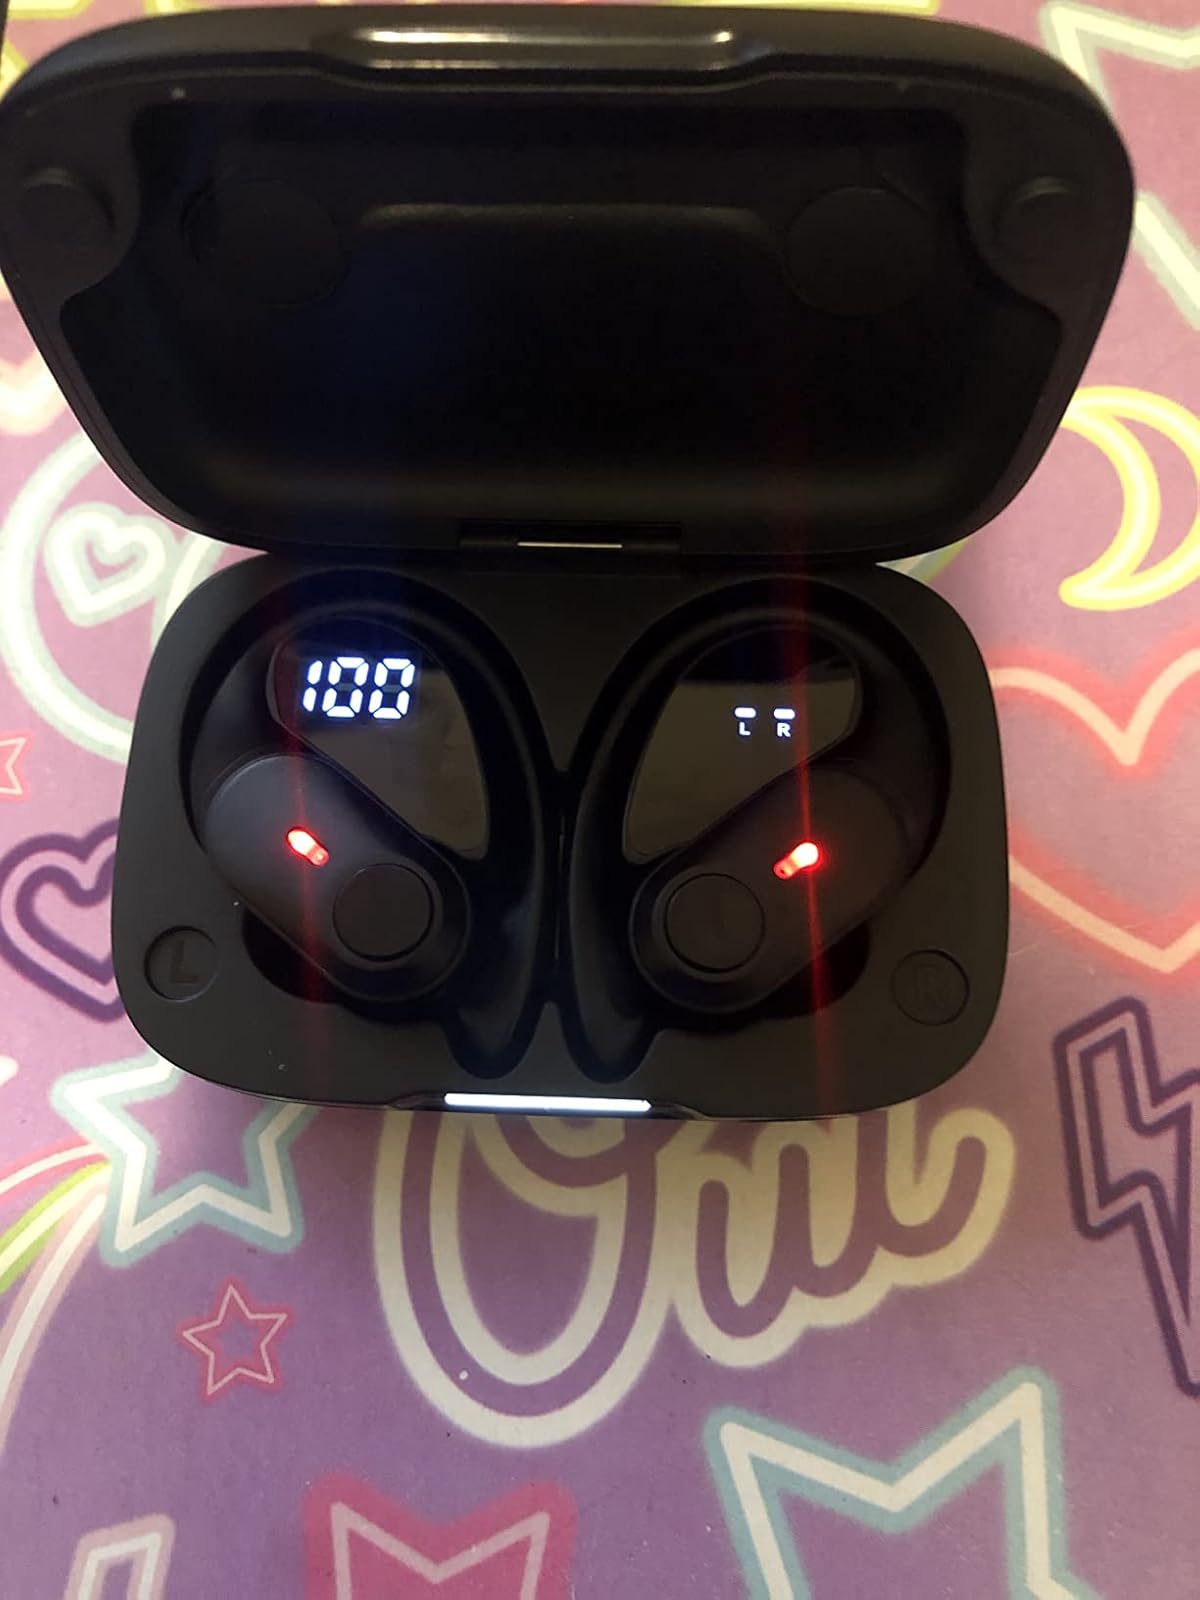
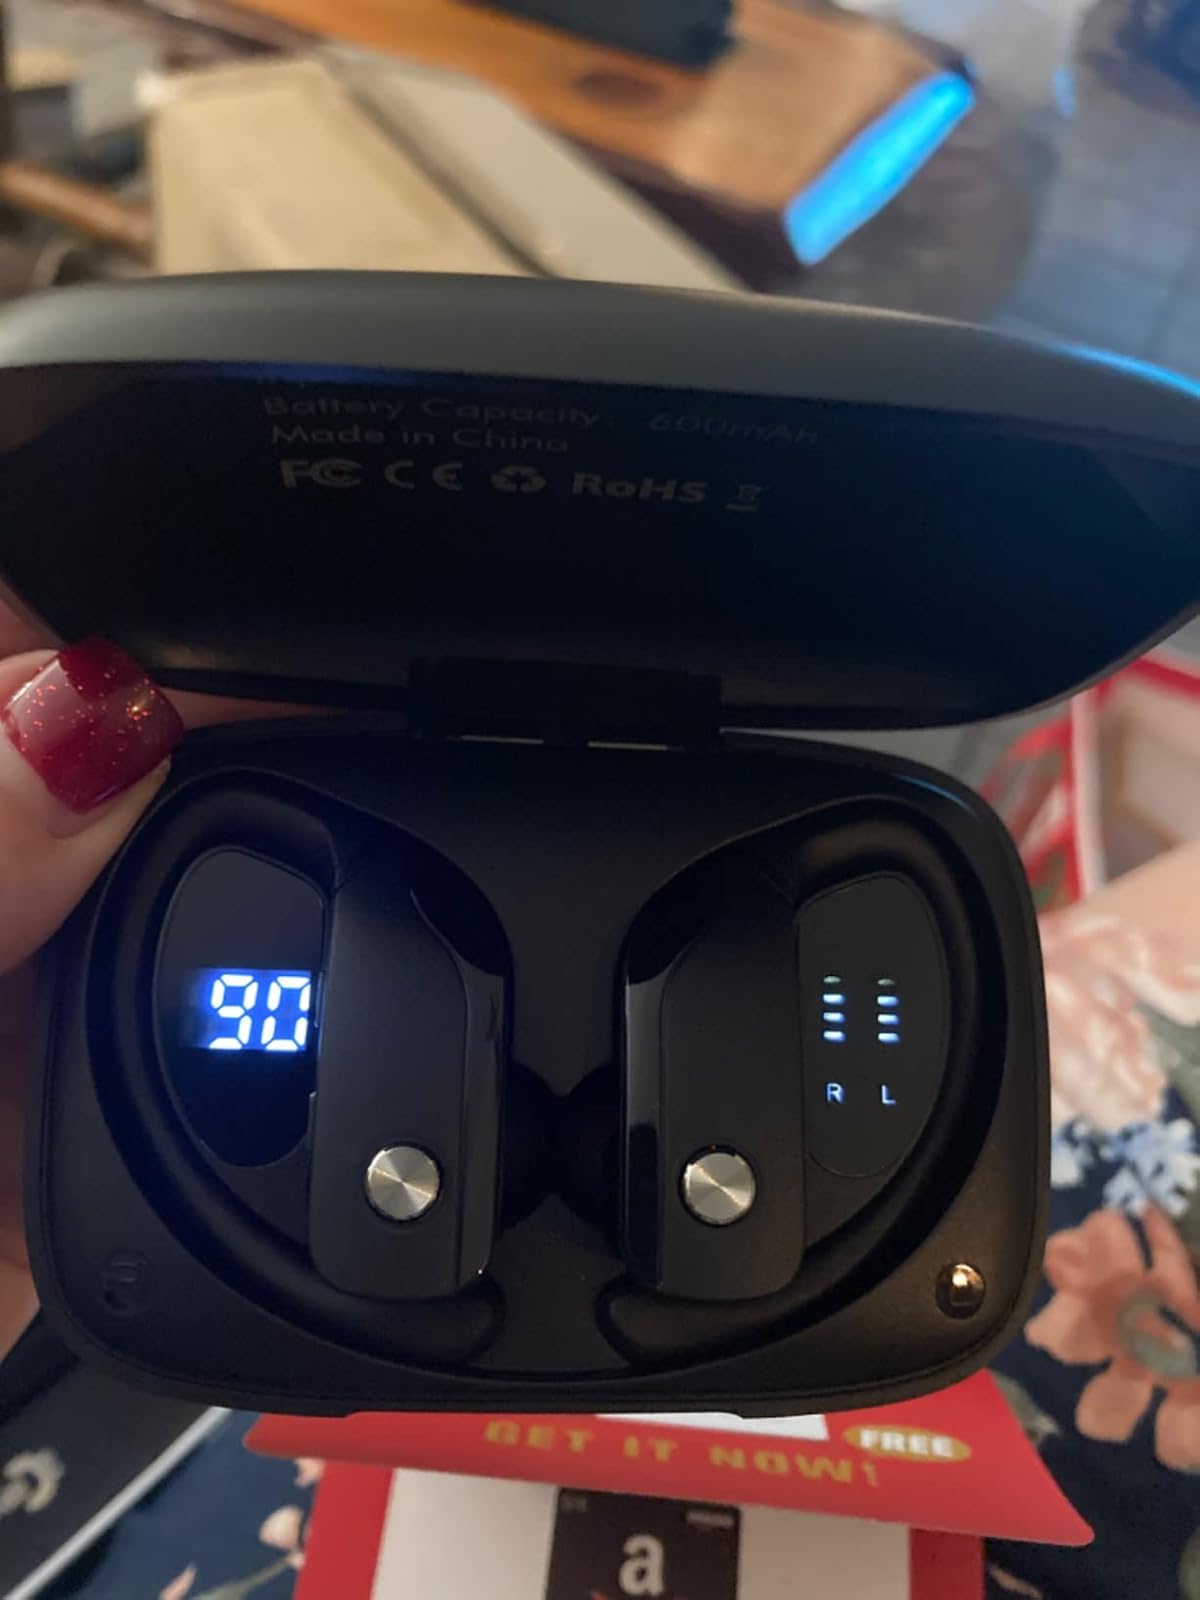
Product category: earbuds
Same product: no